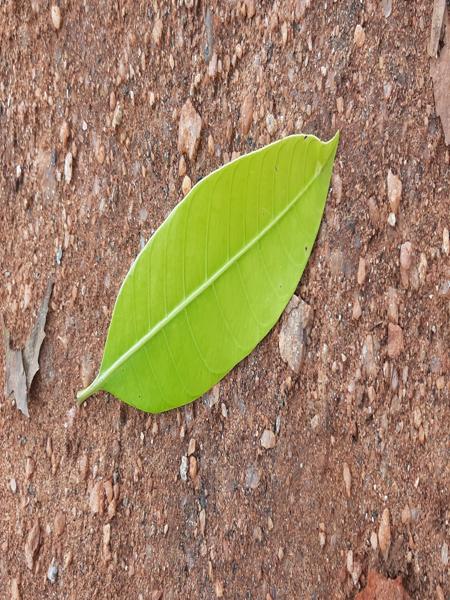
Plant: Mango